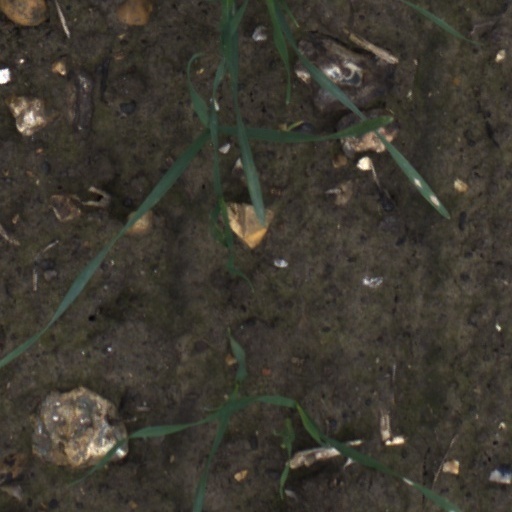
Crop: wheat